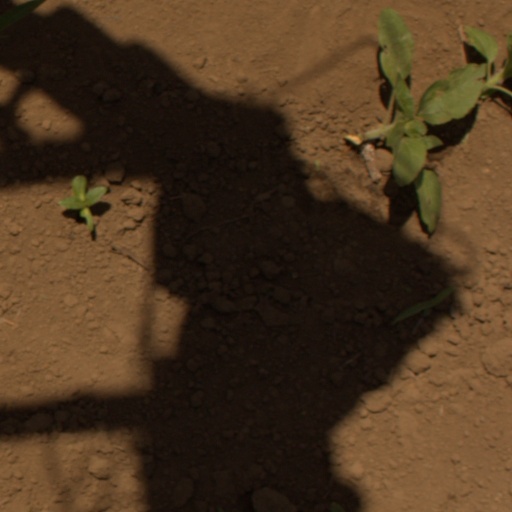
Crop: Jerusalem artichoke